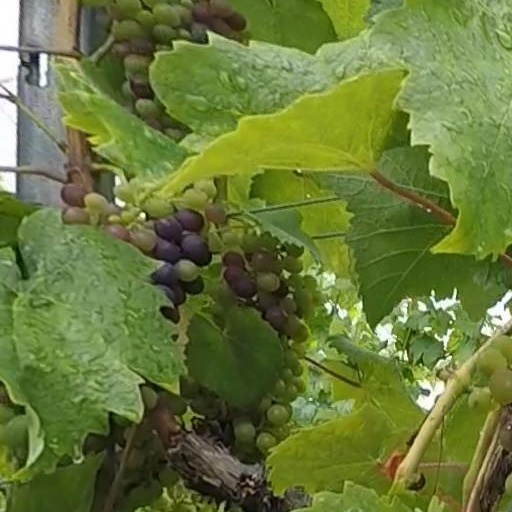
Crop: grape